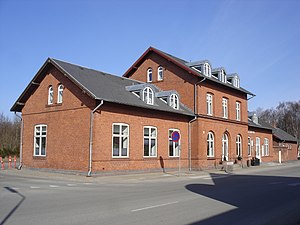
Himmerlandsbanerne / Hobro-Aalestrup / Bevarede stationsbygninger
Aalestrup Station, vejsiden fra SV
Himmerlandsbanerne var en statsbane og en privatbane, der med Aalestrup som knudepunkt forbandt Løgstør med Viborg og Hobro.